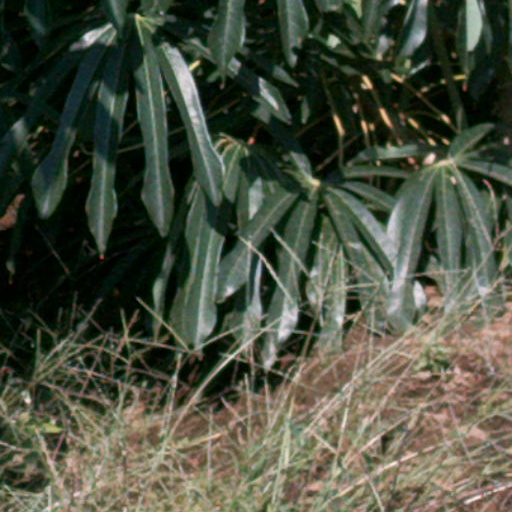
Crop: cassava